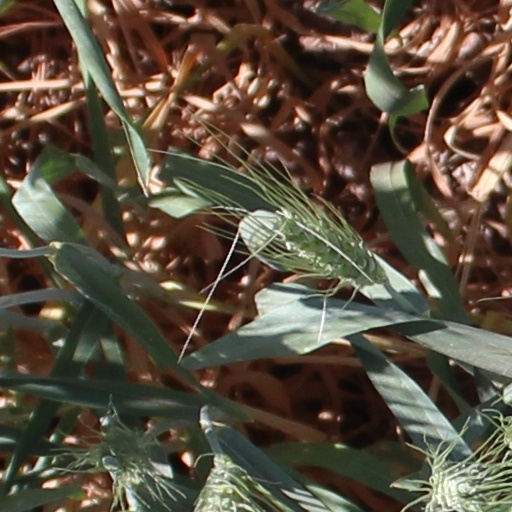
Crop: wheat